M992 field artillery ammunition supply vehicle

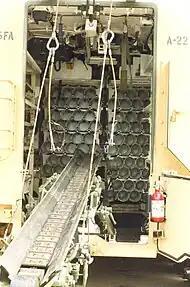
Inside the M992 as viewed from the rear as well as its loader

This ammunition vehicle has no turret, but has a taller superstructure to store 90-95 rounds (depending on the model) with a corresponding number of powders and primers. For the M992 and M992A1 there is a maximum of 90 conventional rounds, 45 each in two racks, and three M712 Copperhead rounds. Until recently, much of the remaining internal crew space was taken up by a hydraulically-powered conveyor system designed to allow the quick uploading of rounds or their transfer to the M109-series howitzer.